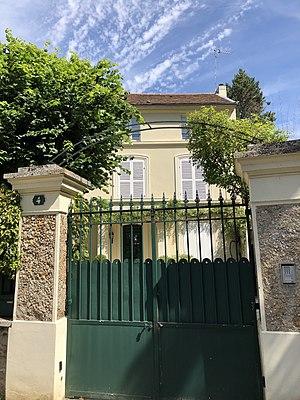
Maison Auguste Renoir à Montbuisson (Louveciennes)
Louveciennes, anciennement appelé Luciennes, est une commune française située dans le département des Yvelines en région Île-de-France. Louveciennes appartient au canton du Chesnay.